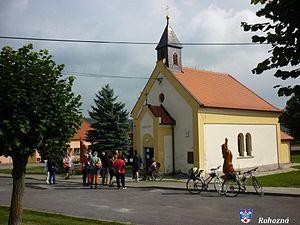
Rohozná est une commune du district de Jihlava, dans la région de Vysočina, en République tchèque. Sa population s'élevait à 423 habitants en 2019.